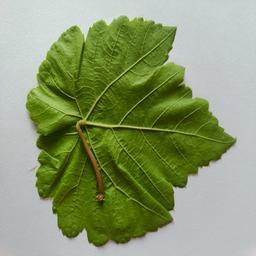
Label: Healthy Leaves